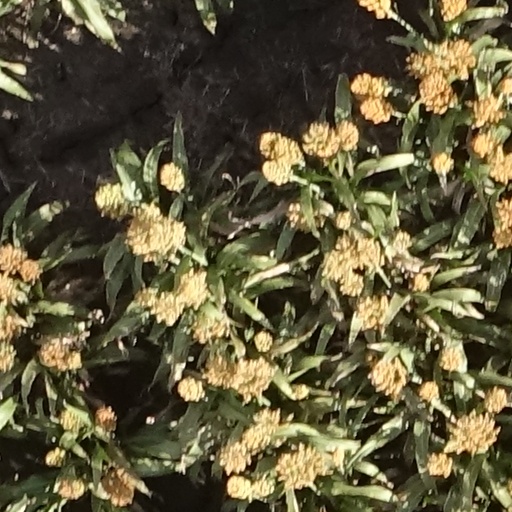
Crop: sorghum